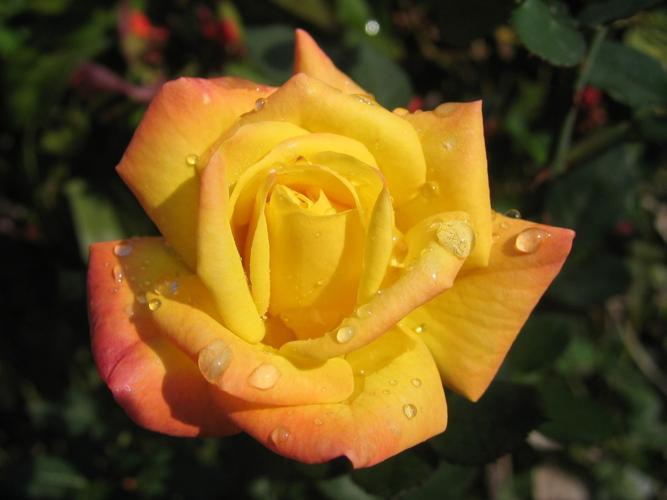
Label: rose